Yuliya Platonova

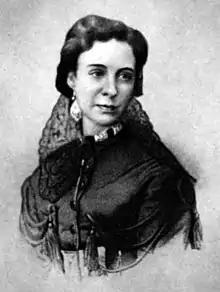

Yuliya Feodorovna Platonova or Julia Platonova (née Garder, 1841—1892) was a Russian soprano, known for performances at Imperial Theatres in St. Petersburg. She is considered as one of the most important figures that created Russian opera, at a whole. Music teacher.